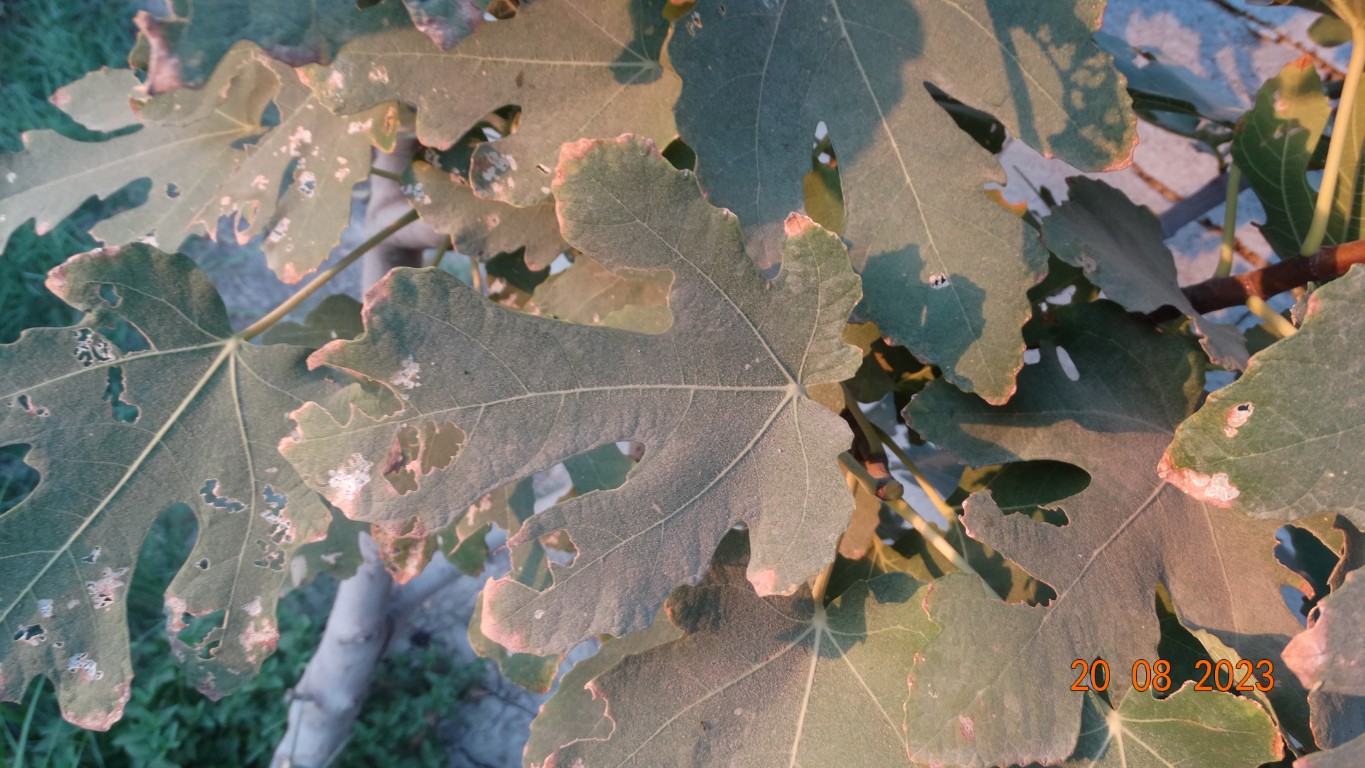
Label: infected